Badminton at the 1962 Asian Games

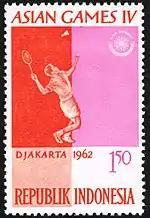
Badminton at the 1962 Asian Games on a stamp of Indonesia

Badminton tournament was held at the 1962 Asian Games at the Istora Senayan in Jakarta, Indonesia from 25 August to 1 September 1962.